Architecture of the medieval cathedrals of England

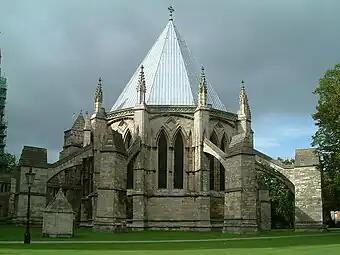
An external view of the Chapter House at Lincoln against a dark cloudy sky. The polygonal building has a steeply pointed lead roof, paired pointed windows and huge flying buttresses with splay out all around the building like spider's legs.

The 26 cathedrals described in this article are those of Bristol, Canterbury, Carlisle, Chester, Chichester, Durham, Ely, Exeter, Gloucester, Hereford, Lichfield, Lincoln, Manchester, Norwich, Oxford, Peterborough, Ripon, Rochester, St. Alban's, Salisbury, Southwark, Southwell, Wells, Winchester, Worcester and York with reference also to Westminster Abbey and the ancient cathedral of London generally known as Old St. Paul's.